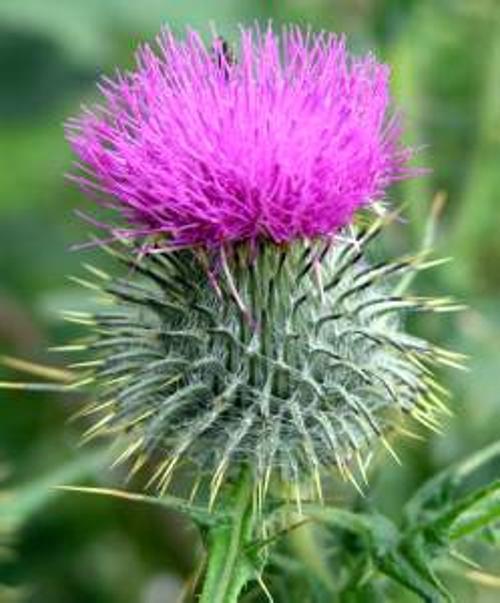
Label: spear thistle